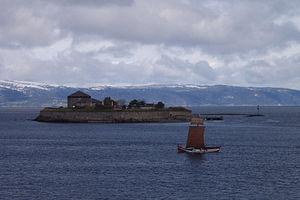
Un drakkar sous voiles à Trondheim en Norvège
Le bateau viking, aussi appelé, à tort, drakkar en français, est un type de navire d'origine scandinave d'aspect et de tailles variés, utilisé pour la conquête ou pour le commerce. Sa technique de construction s'est développée au Moyen Âge durant l'âge des Vikings sur la base de traditions plus anciennes, dans le but de partir en guerre ou de transporter des personnes ou des marchandises.